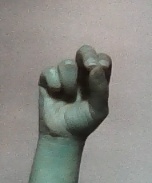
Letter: gaaf